Aquarium

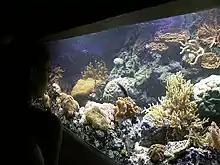
Photo of water, coral, and fish behind a glass wall.

One variable is differences between fish. Smaller fish consume more oxygen per gram of body weight than larger fish. Labyrinth fish can breathe atmospheric oxygen and do not need as much surface area (however, some of these fish are territorial, and do not appreciate crowding). Barbs also require more surface area than tetras of comparable size.